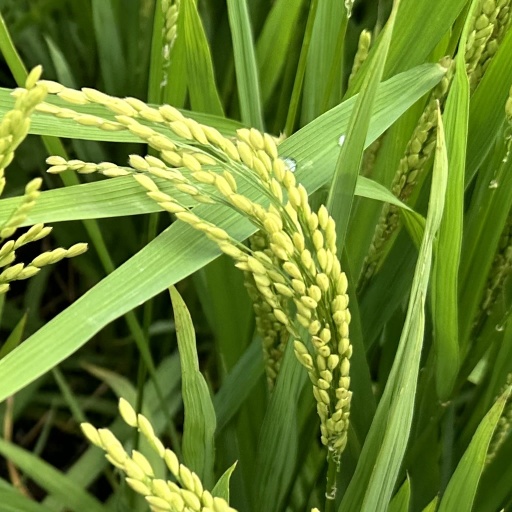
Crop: rice